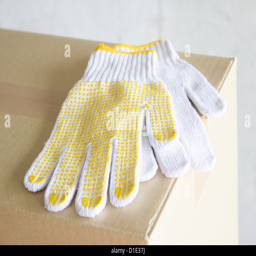
cardboard box and work gloves on a wooden floor